Bacteriophage AP205

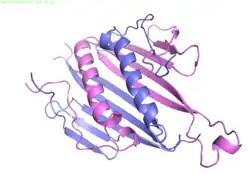
3D Structure of a Bacteriophage AP205 Coat Protein

The third ORF codes for the coat protein. The coat protein of AP205 varies from other single stranded RNA phages due to the presence of a C-terminal β-strand that is not seen in evolutionarily related particles. In every other known single stranded RNA bacteriophage, the first twenty amino acid of the coat protein form two β-strands (strands A and B) that combine and yield a β-hairpin on the exterior surface of the viral particle. In AP205, the first β-strand (strand A) of the coat protein is located at the same position as the second strand (strand B) in other phages. However, the C-terminal strand (strand B) in AP205 coincides with the first strand (strand A). The termini connect via an amino acid linker and yield a dimer, which serves as the subunit for capsid assembly. When dimerized, the C-terminus of one coat protein monomer is located close to the N-terminus of the other. The AP205 coat protein transfers the N-terminal β-strand strand to the C-terminus to yield circular permutation of the capsid. The result of this conformation is a lack of an AB loop formed by Strand A and B. The topology of the AP205 coat protein dimer resembles the double sandwich model of other ssRNA phages. The helices of AP205 form a wide gap that is filled with large side chains. The wider gaps result from a long αA subunit and the wide angle of which the αB subunit is to the αA subunit and the β-sheet. The space provided by the gaps is utilized by bulky side chains. The coat protein follows the conserved folding pattern of Fiersviridae with the exception of β-hairpin formation at the N-terminus.